Christogram

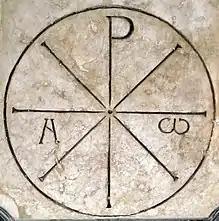
A Chi Rho combined with Alpha and Omega, in 1669 labelled , Milan Cathedral

The Alpha and Omega symbols may at times accompany the Chi-Rho monogram. Since the 17th century, (also ) has been used as a Neo-Latin term for the Chi Rho monogram.